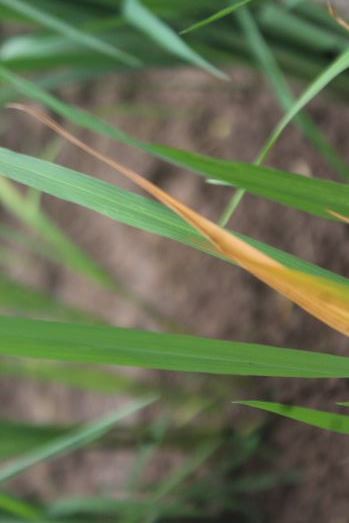
Disease: Tungro